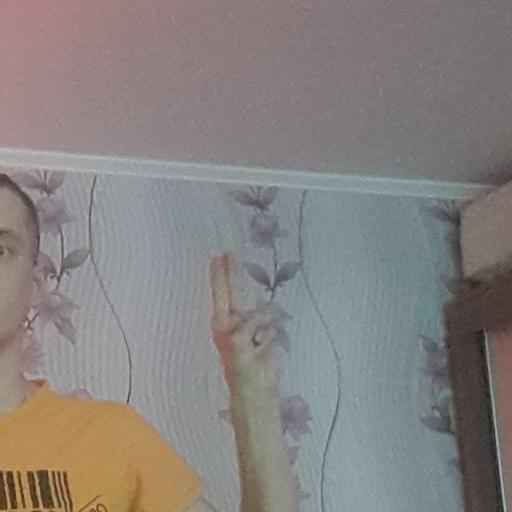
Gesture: two_up